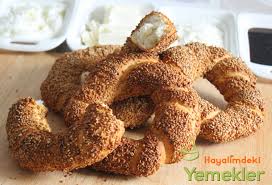
Yemek: simit